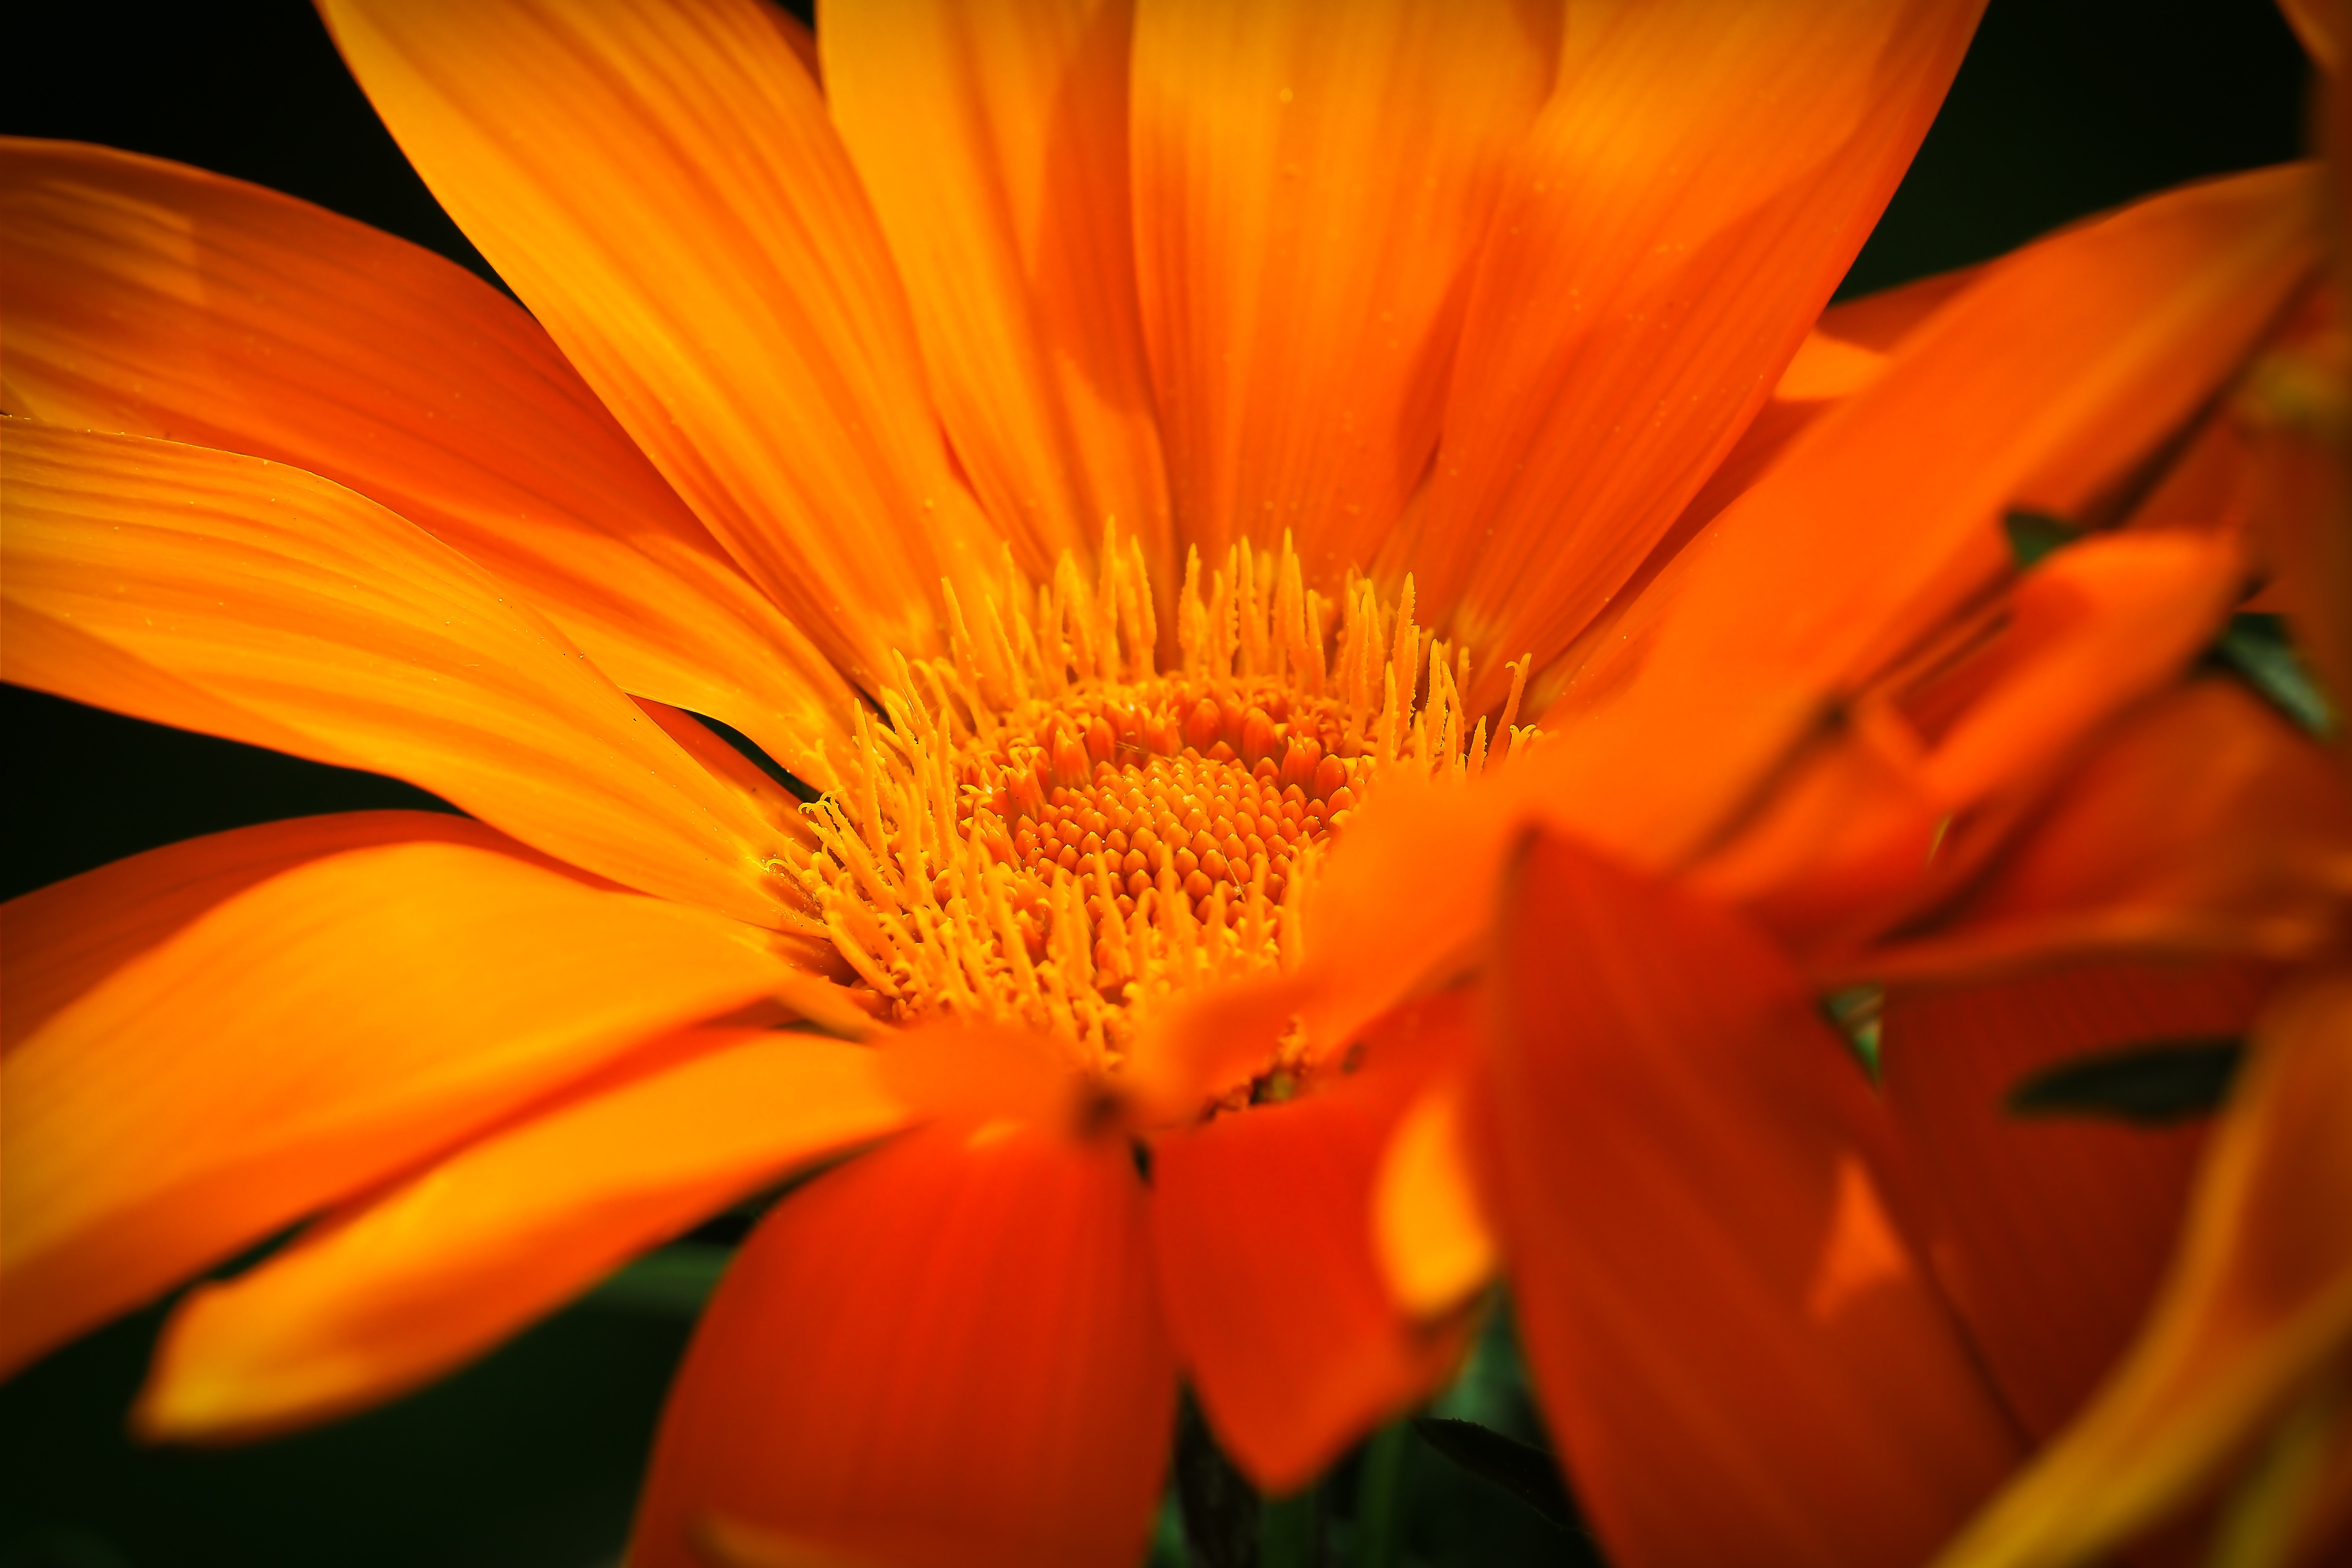
nature, blossom, plant, sunlight, flower, petal, bloom, summer, orange, spring, red, color, macro, botany, colorful, yellow, close, flora, close up, bright, flower garden, gorgeous, macro photography, ornamental plant, flowering plant, daisy family, succulent plant, ice plant, plant stem, land plant